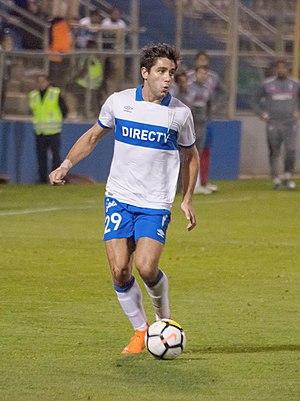
Stefano Magnasco, né le 28 septembre 1992 à Santiago, est un footballeur chilien qui joue au poste de latéral droif à l'Universidad Católica au Chili.